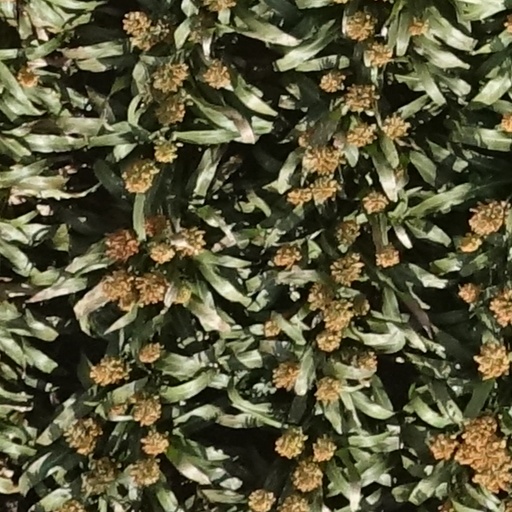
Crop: sorghum